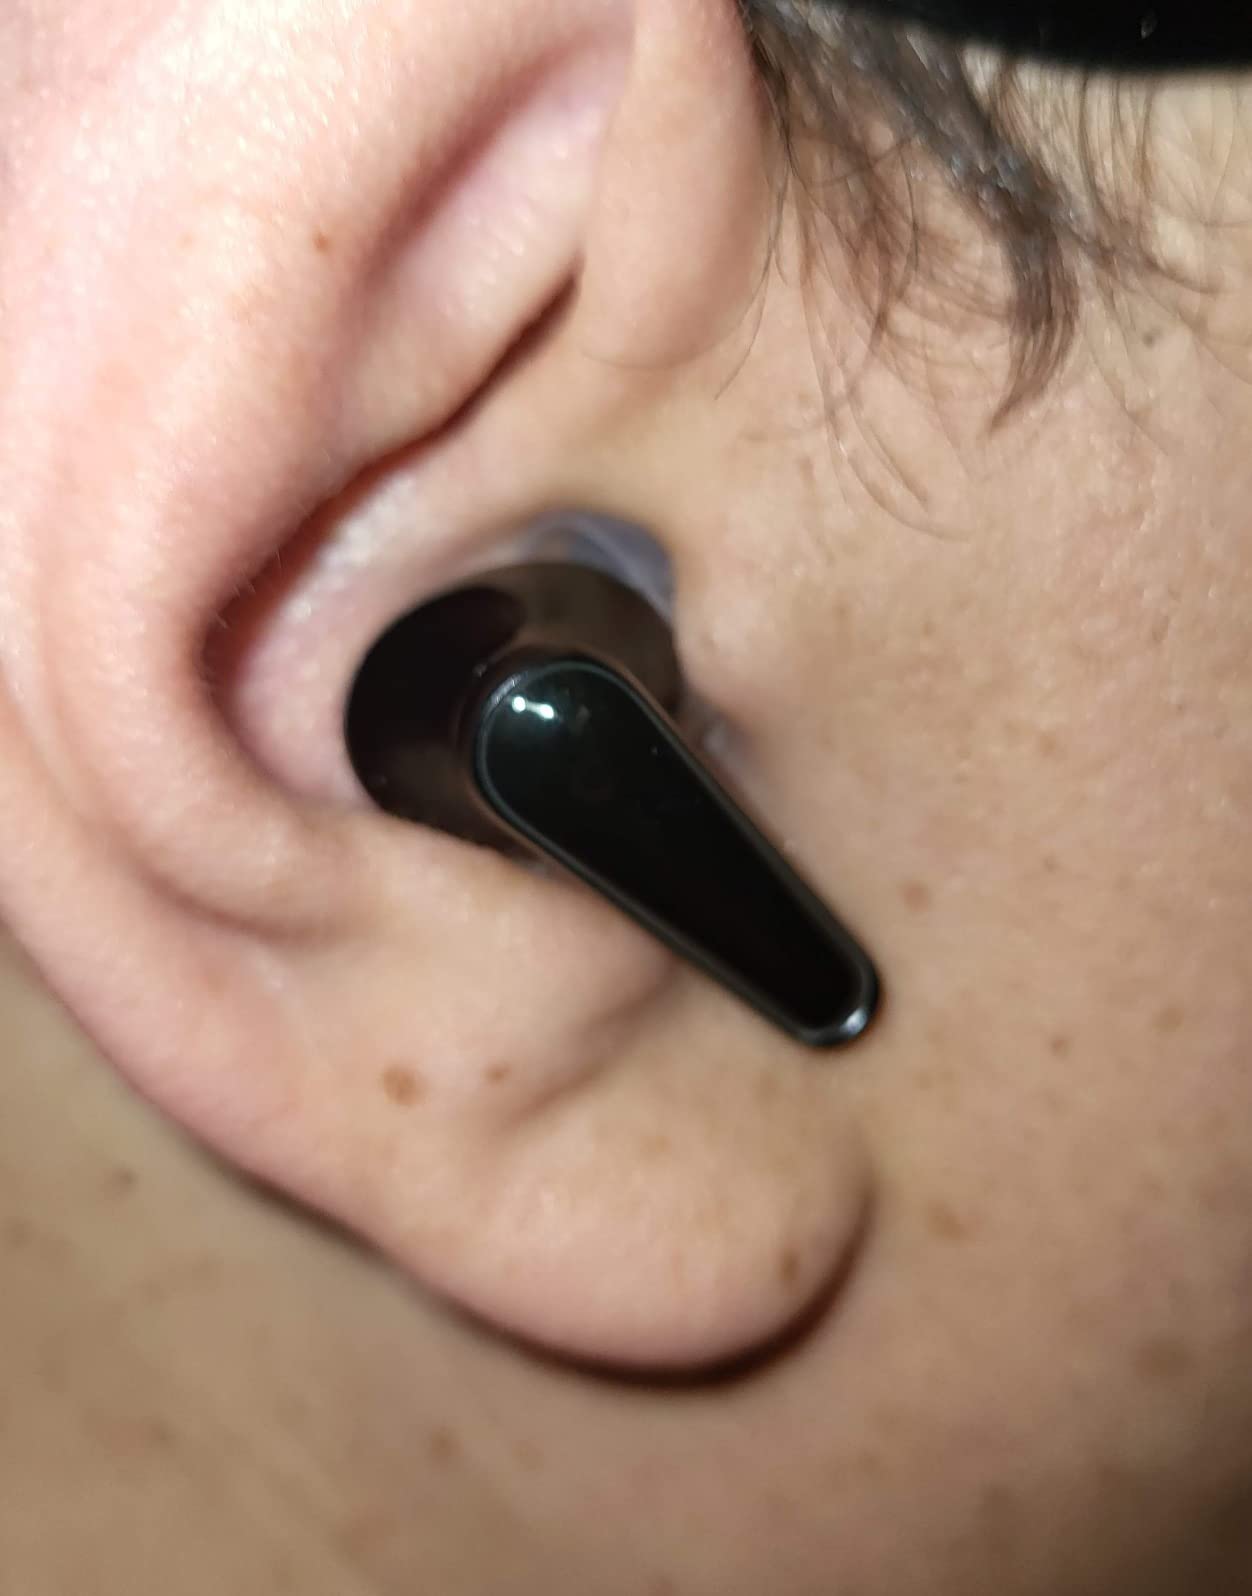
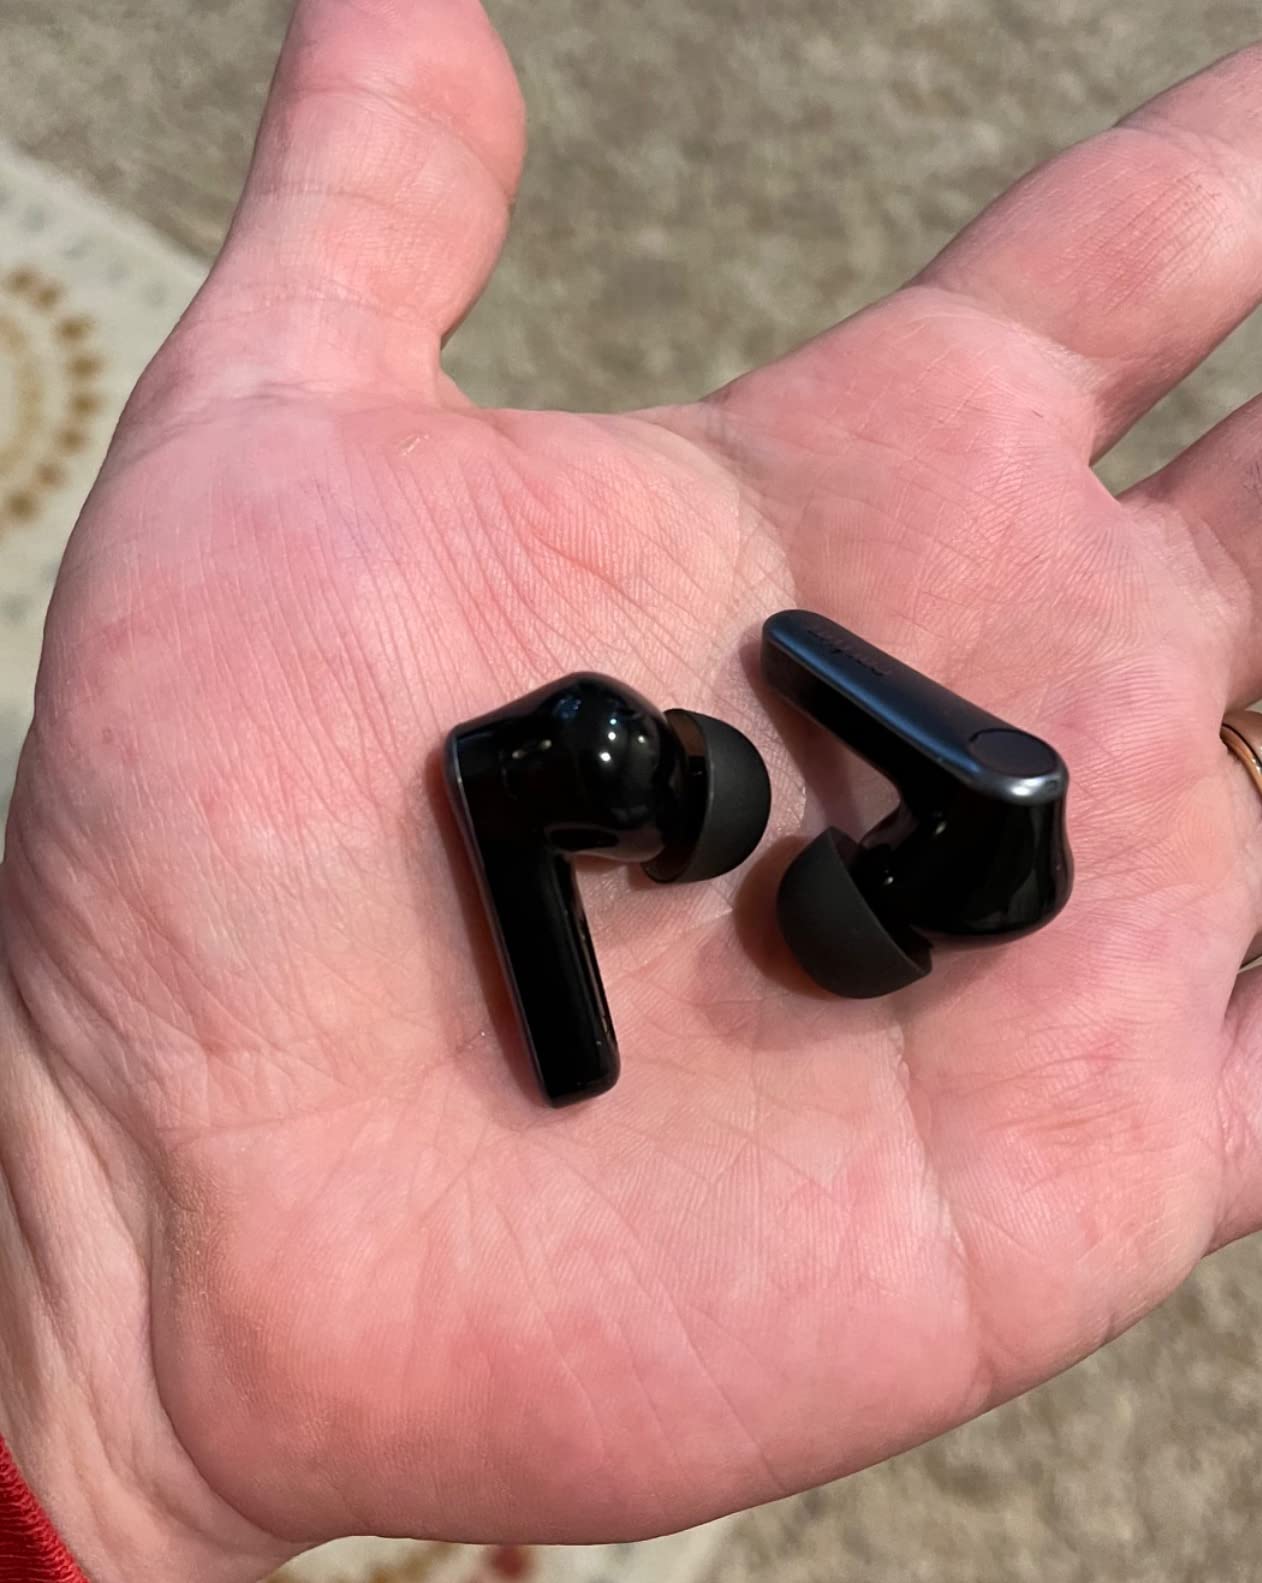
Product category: earbuds
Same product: no